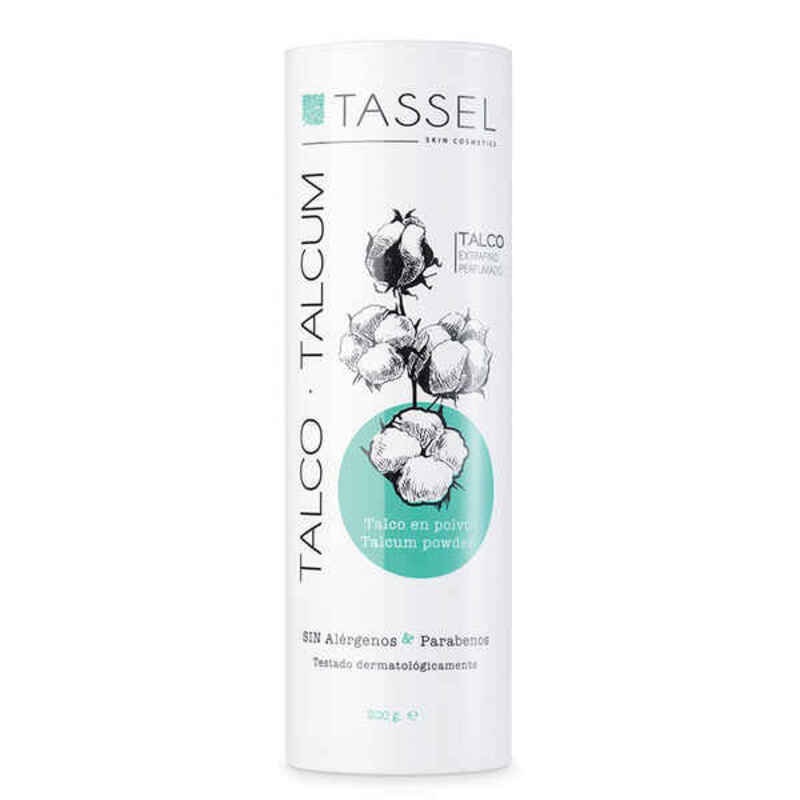
Talcum Powder Eurostil Tassel (200 g)
Talcum Powder Eurostil Tassel (200 g) is a quality product designed for discerning individuals who look after their appearance and are looking for the best cosmetics to enhance their beauty. If you are one of them, the 100% original Eurostil products are made for you. Capacity: 200 g Type: Talcum Powder
Brand: Eurostil
Category: Health & Beauty > Personal Care > Cosmetics > Skin Care > Body Powder